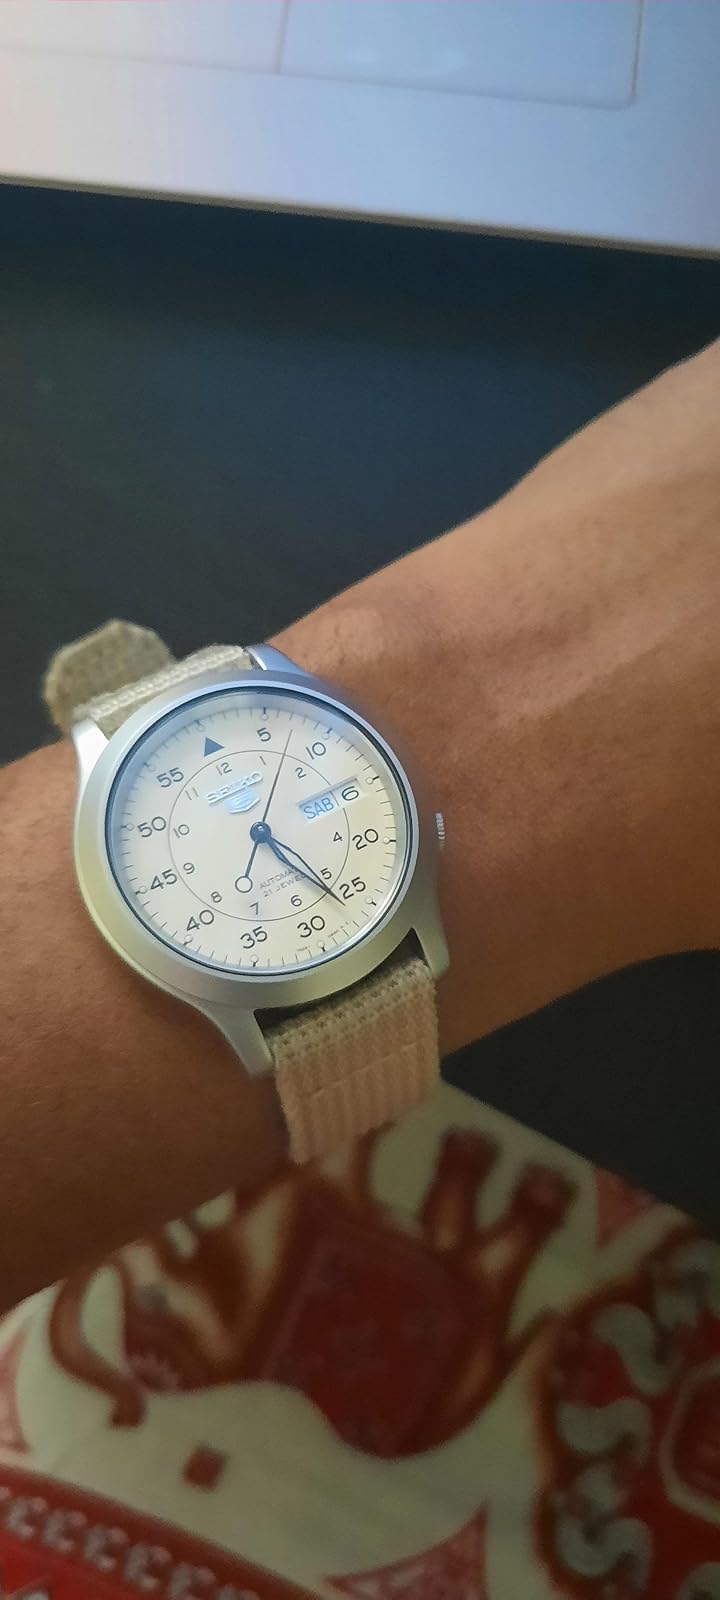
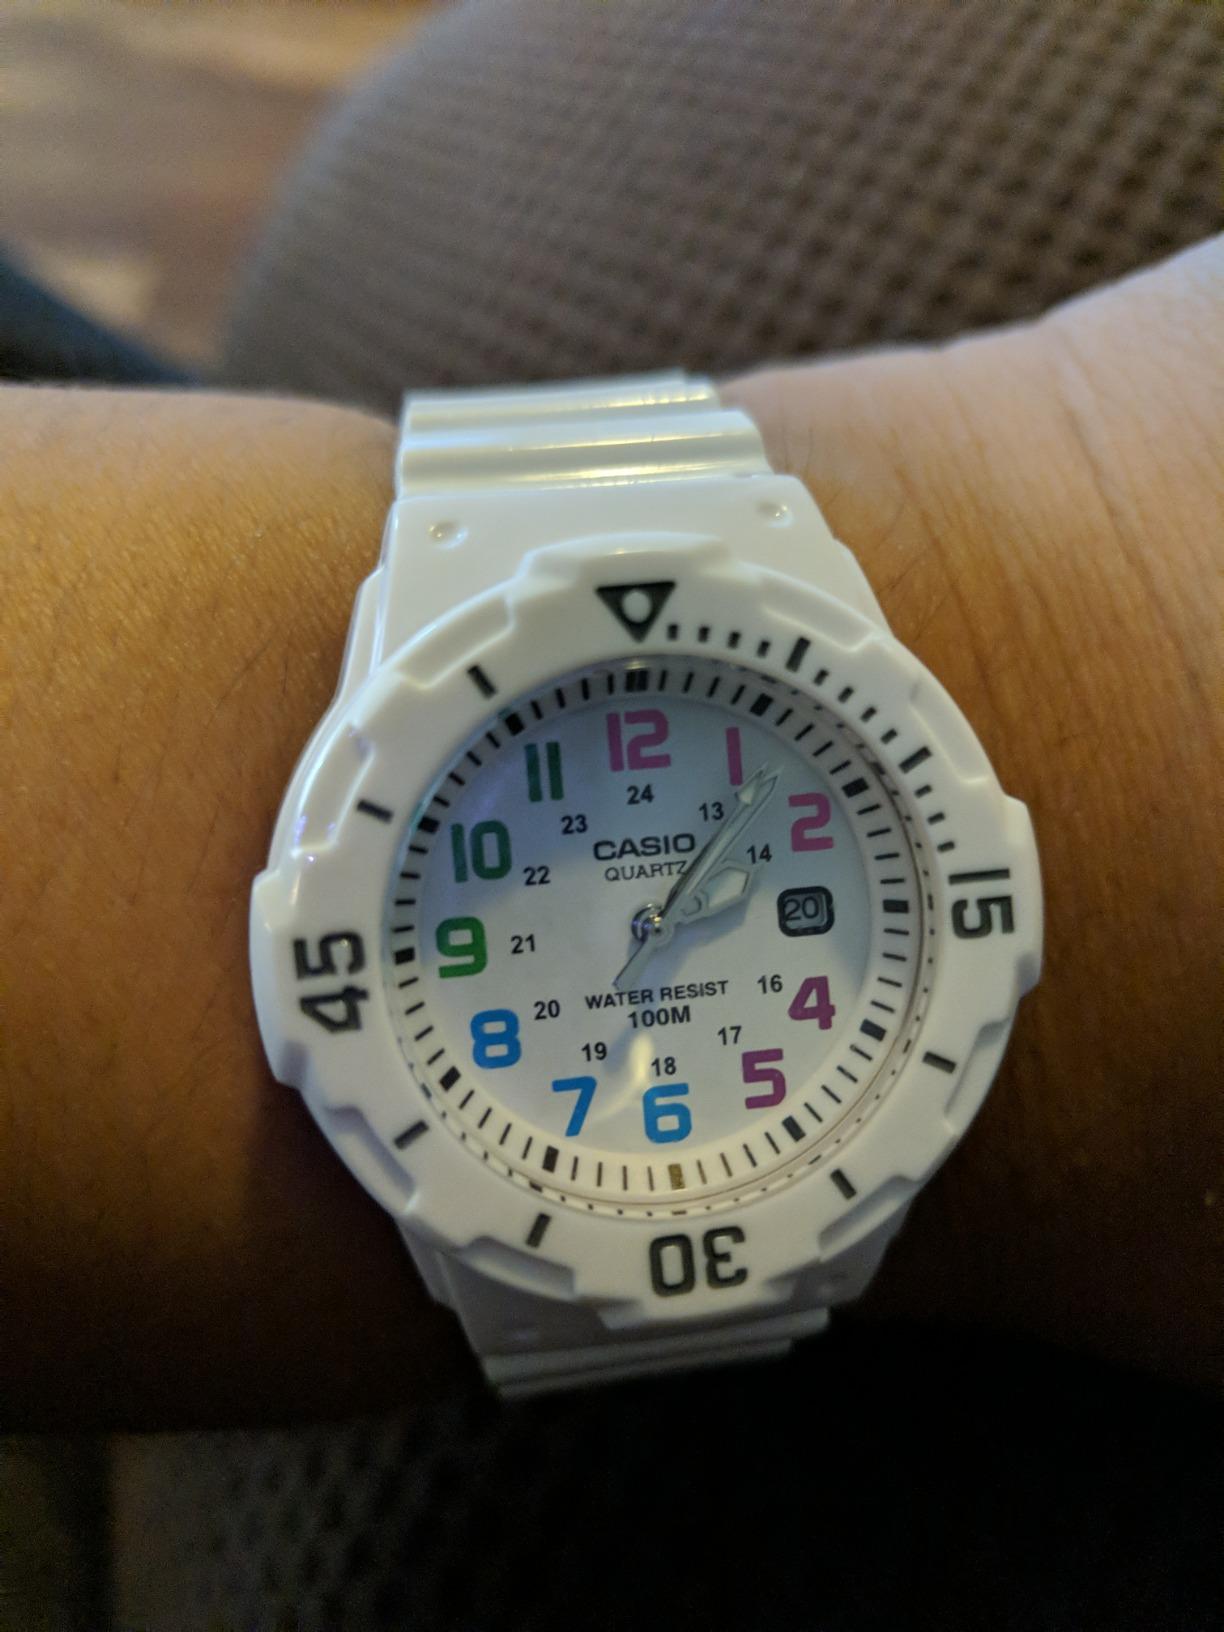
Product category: accessories_watch
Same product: no